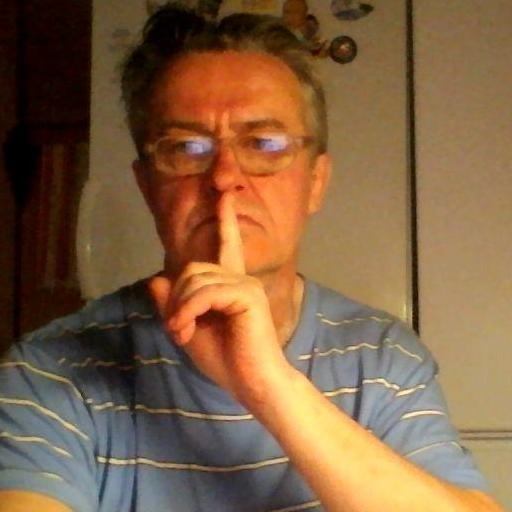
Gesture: mute